Val-Mont

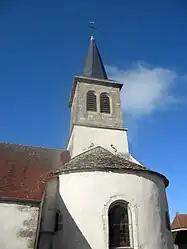
Church in Ivry-en-Montagne

Val-Mont is a commune in the Côte-d'Or department of eastern France. The municipality was established on 1 January 2016 and consists of the former communes of Jours-en-Vaux and Ivry-en-Montagne.